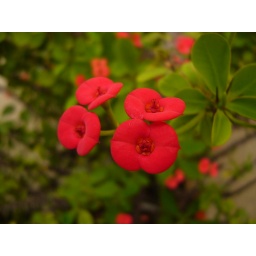
The color of the little red flower is so vivid that it catches the eyes of everyone who passes by it ...